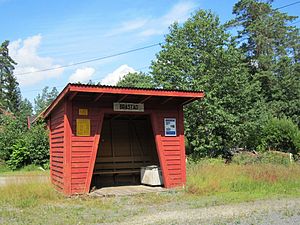
Bråstad Station
Bråstad Station er en jernbanestation på Arendalsbanen, der ligger i Arendal kommune i Norge. Stationen består af et spor og en kort perron med et læskur i rødmalet træ.